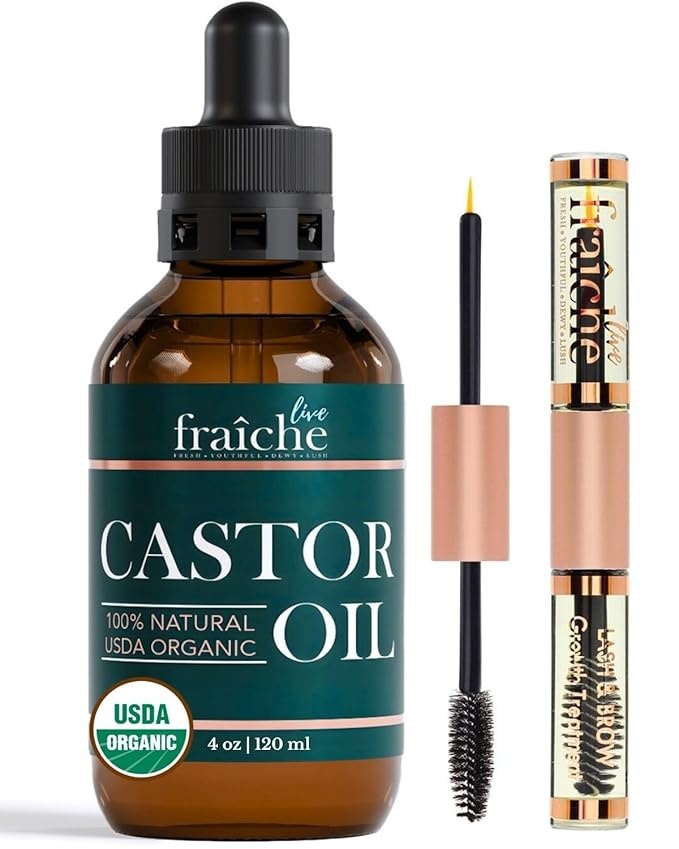
Live Fraiche Organic Castor Oil (4oz) + Filled Mascara Tube, 100% USDA Pure, Cold Pressed, Hexane Free Lash Serum Hair Growth Oil for Eyelashes, Eyebrows, Hair - Brow and Hair Treatment Oil
About This SEE A DIFFERENCE in the length, thickness and overall health of your lashes and brows with our castor oil organic cold pressed hair growth serum! Over plucked brows or gaps in lashes? No worries! Grow eyebrows back and get the beautiful thick long lashes you've been wishing for! Our pure castor oil is an all-natural eyelash growth serum and eyebrow hair growth booster, whose regenerative healing properties deeply nourish hair follicles to deliver key vitamins and nutrients to stimulate growth STIMULATE HAIR GROWTH, REDUCE HAIR LOSS & SMOOTH SKIN - our natural castor oil is naturally hydrating for hair & skin and won't clog pores. It's an all-natural treatment to thicken & strengthen hair to reduce hair loss & promote growth! It improves the collagen, elasticity, softness & suppleness of your hair & skin. Moisturize dry skin, reduce blemishes, acne, pimples, scars & fine lines. Instead of using chemicals on your face and scalp, try the natural method that has been used for centuries. SUPERIOR QUALITY - SAFE FOR CONTACT WEARERS & SENSITIVE SKIN - the Live Fraiche castor oil & lash growth serum and eyebrow enhancer is 100% PURE CHEMICAL FREE & HEXANE FREE imported from India & hand packaged in the USA. Unlike some competitors who use Expeller Pressed Oil, our Organic Cold Pressed Castor Oil extraction process ensures the oil remains unexposed to heat that destroys key vitamins & minerals. It's safe for all skin types and the most gentle way to stunning hair & moisturized skin! RISK FREE PURCHASE - Each Live Fraiche product is backed by our Love It Warranty! Due to medical conditions or different body chemistry, a small percentage of customers don't experience the results they expect from organic castor oil for hair growth. However, all users benefit from softer/healthier lashes & brows from the castor oil organic hair oil 's natural conditioning. IF YOU'RE NOT COMPLTELY SATISFIED WITH OUR CASTOR OIL, LET US KNOW FOR A REFUND PERFECT GIFT - an all-natural eyelash serum eyebrow serum, skin moisturizer and hair growth oil with adorable packaging that will be loved! With over 20k happy customers who say: "I am very happy with the results" "Love this product" and "I would give it a try" it's the gift that keeps on giving with a little going a long way! It's the perfect present for a friend, girlfriend, wife, mom, grandma, brother, husband or anyone that wants to look their best naturally! Overview Brand : Live Fraiche Scent : Unscented Item Weight : 4 Ounces Item Form : Oil Active Ingredients : castor oil
Brand: LiveFraiche
Category: Health & Beauty > Personal Care > Cosmetics > Makeup > Eye Makeup > Lash & Brow Growth Treatments